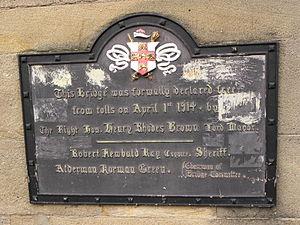
plaque fixée sur unpont de York (G-B) pour commémorer la levée du péage en 1914.
Le péage est un droit que l'on doit acquitter pour franchir un passage ou emprunter un ouvrage d'art. Il peut s'appliquer aux personnes, aux véhicules, ou aux marchandises transportées. Le terme désigne aussi dans le langage courant le poste de péage dans lequel ce droit est perçu.